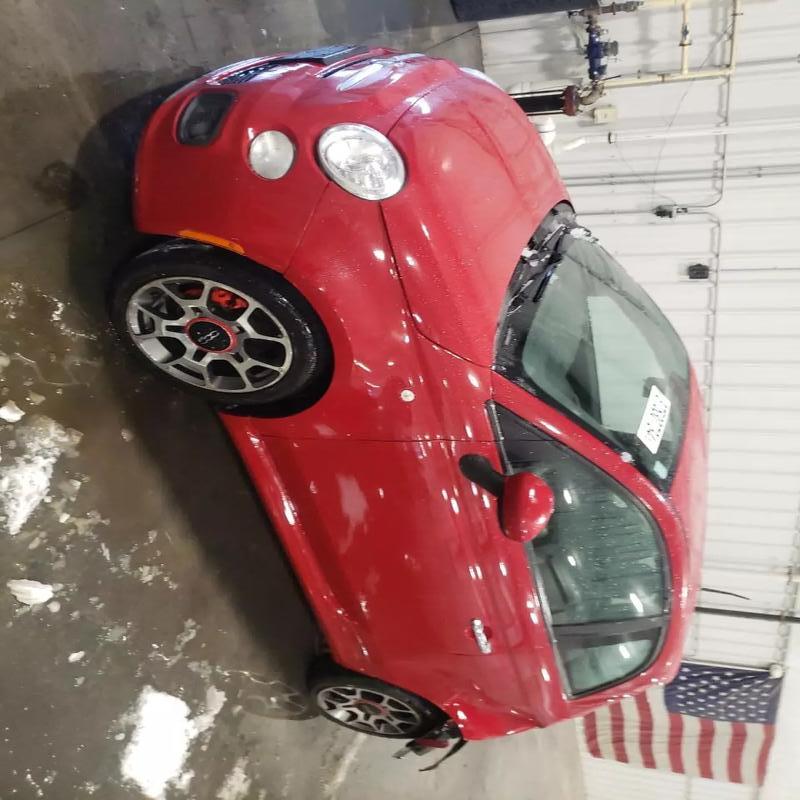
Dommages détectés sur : aile arrière gauche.
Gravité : mineur